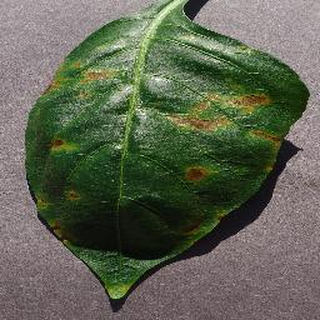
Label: bell_pepper_bacterial_spot